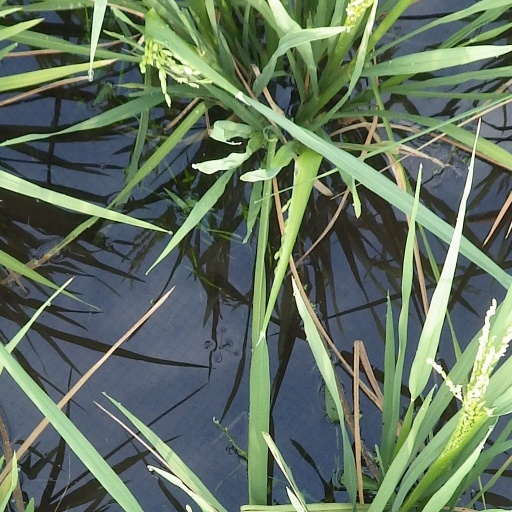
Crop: rice